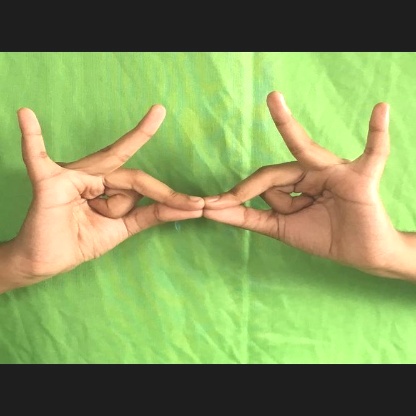
Mudra: Sakata